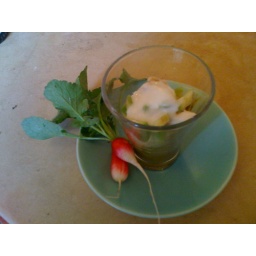
fresh caught trout from St Ferreol; avocado; and horseradish creme. From garden and lake to table in an hour. That's fresh